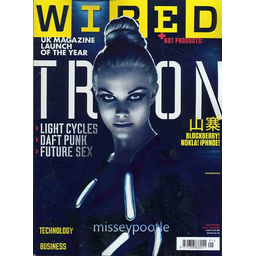
Label: paper